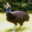
Label: bird